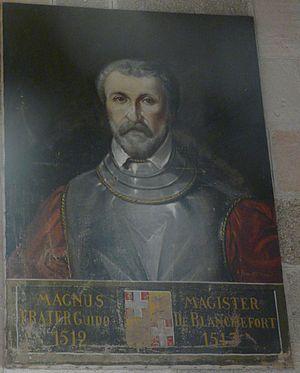
Guy de Blanchefort, né à Bois-Lamy, commune de Moutier-Malcard dans le comté de la Marche après 1446, mort en mer Méditerranée le 24 novembre 1513, fut le 42ᵉ grand maître des Hospitaliers de l'ordre de Saint-Jean de Jérusalem.